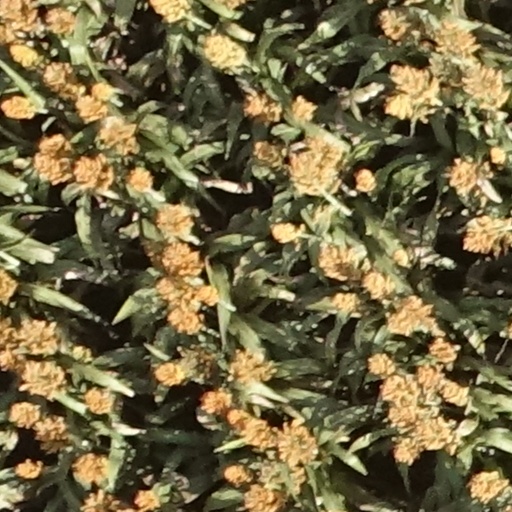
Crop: sorghum